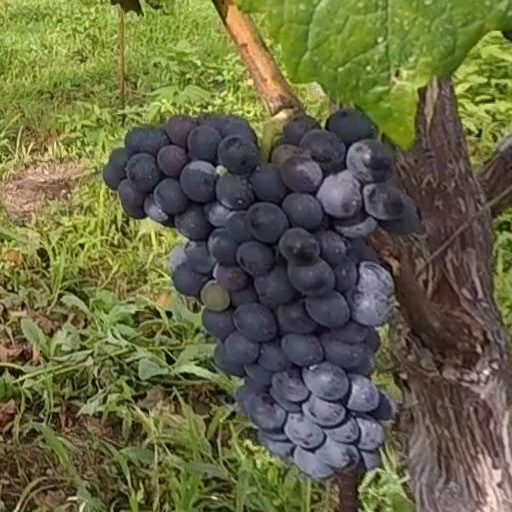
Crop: grape